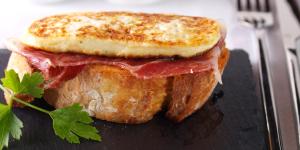
montadito de jamon y queso fundido